Peugeot Sport

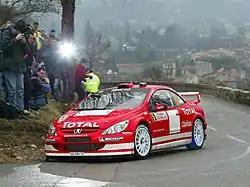
Marcus Grönholm driving the Peugeot 307 WRC on the 2004 Rally Monte Carlo.

Peugeot introduced a new car for the 2004 season, the 307 WRC, which was based upon the coupé cabriolet version of the 307 road car. Having originally not been part of the team at the start of the season, Rovanperä replaced Loix after two rounds in the team's second car alongside Grönholm, who struggled with the new car initially. He took the team's only victory of the season in Finland, and he finished fifth in the standings at the end of the season. Peugeot finished fourth in the manufacturers’ standings.